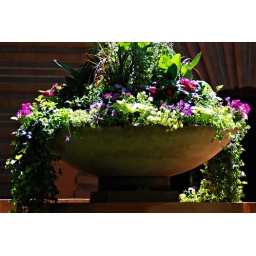
flower arrangement in bowl 2 4x6